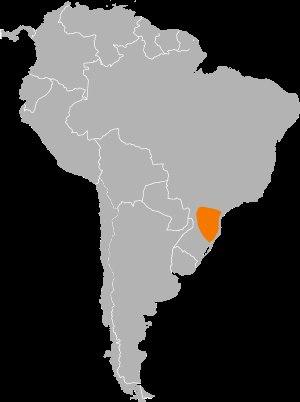
Le Synallaxe striolé, aussi appelé Fournier rayé est une espèce de passereaux de la famille des Furnariidae. Il a été décrit par August von Pelzeln en 1856.